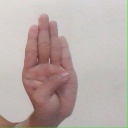
अक्षर: ब